Capital One

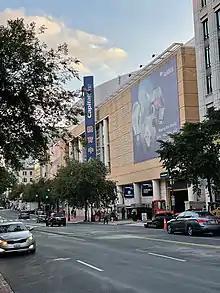
Capital One owns the naming rights for the major sports and entertainment arena in Washington, D.C.

From 2001 to 2014, Capital One was the principal sponsor of the college football Florida Citrus Bowl, which was called the Capital One Bowl from 2003 to 2014. It sponsored a mascot challenge every year, announcing the winner on the day of the Capital One Bowl. The name of the bowl game was changed in 2015 to the Buffalo Wild Wings Citrus Bowl.